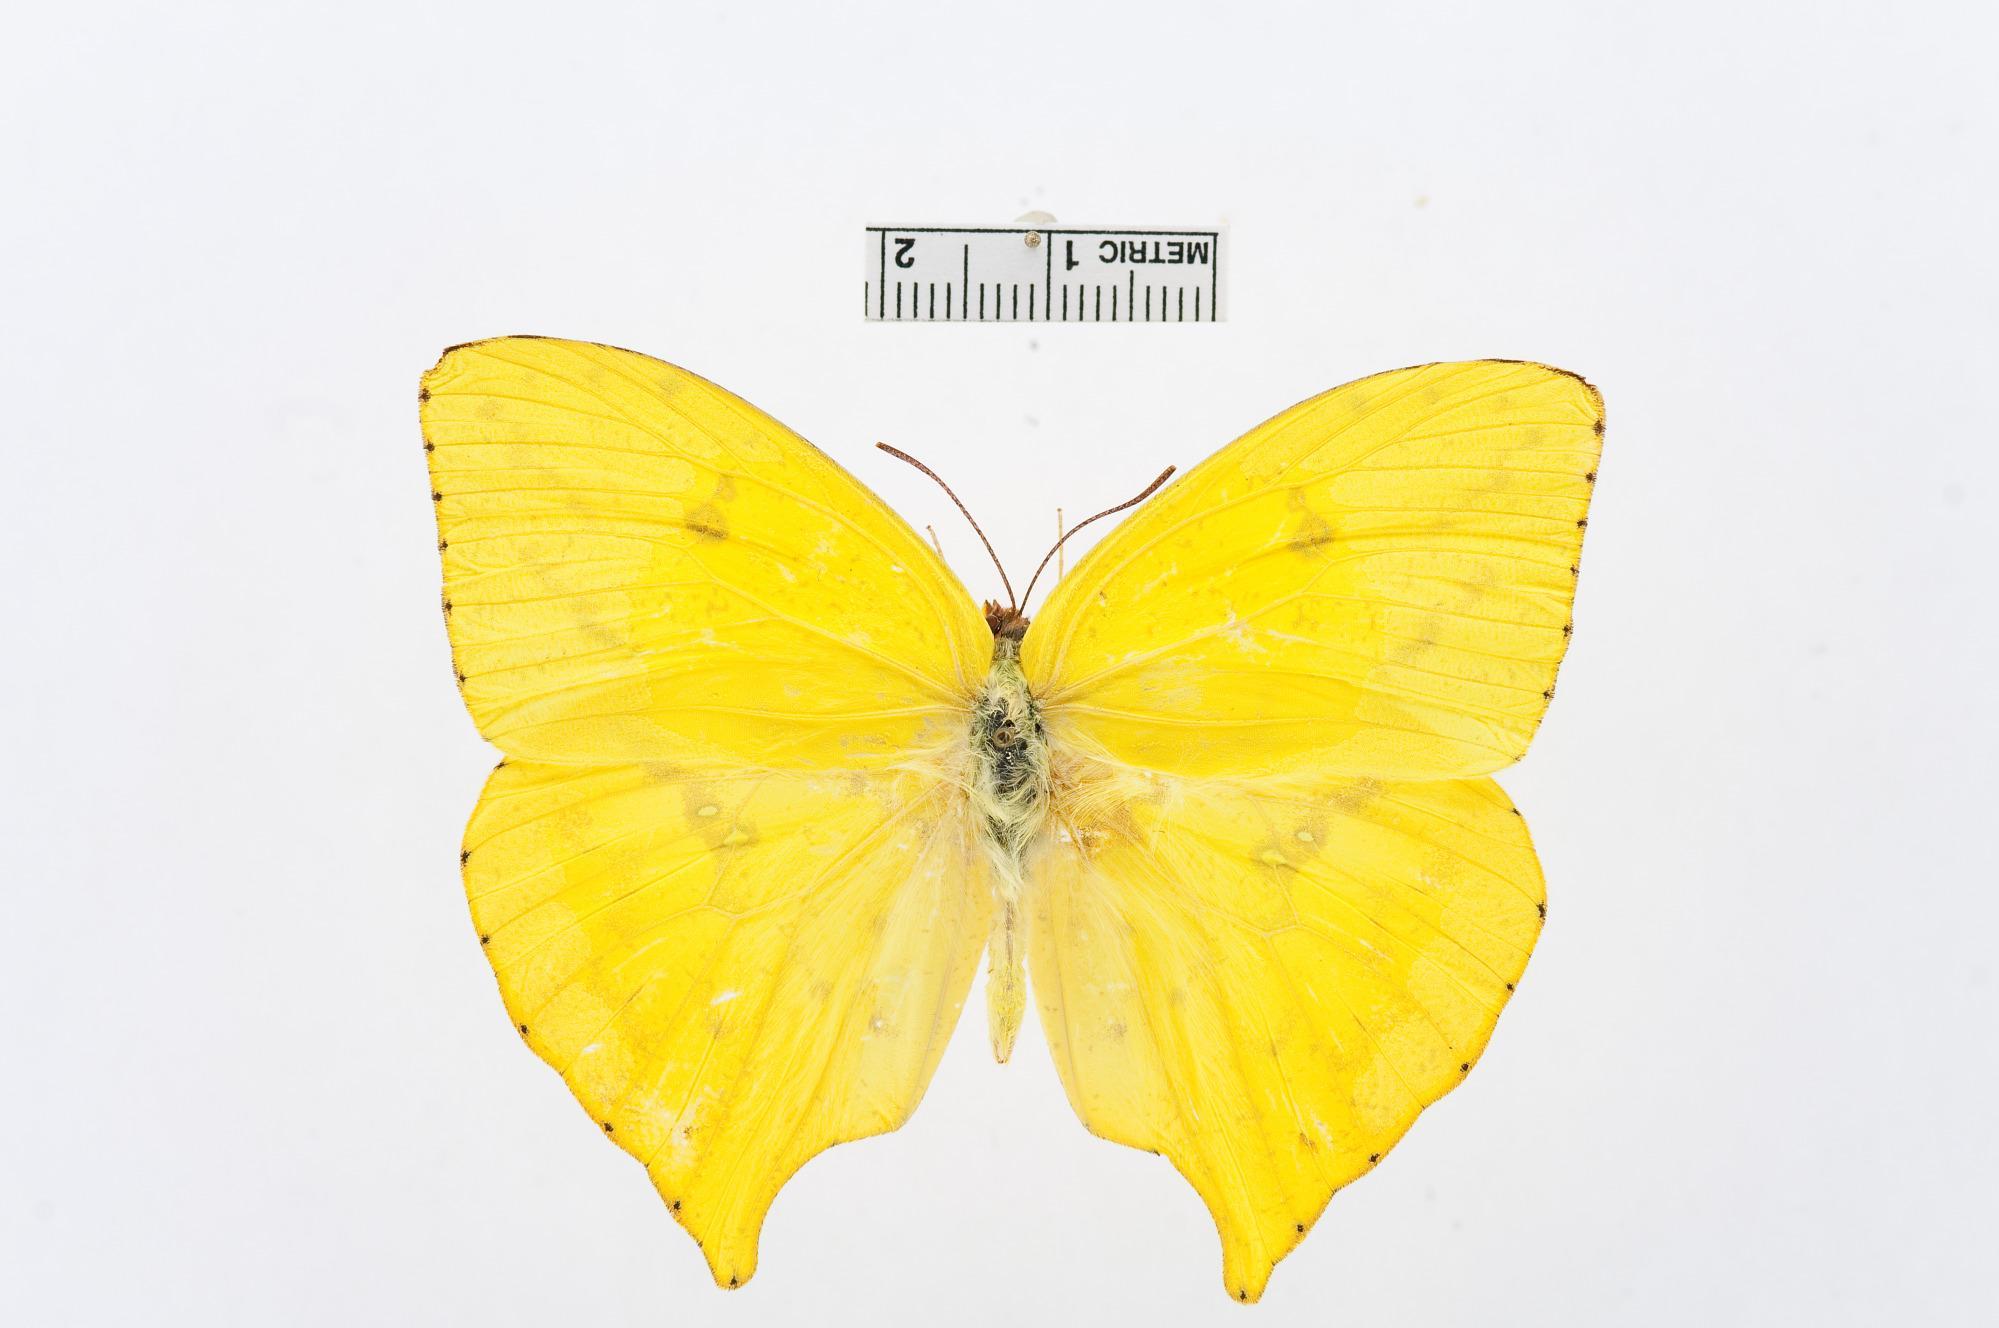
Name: Phoebis neocypris
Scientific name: Phoebis neocypris
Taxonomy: Animalia, Arthropoda, Hexapoda, Insecta, Lepidoptera, Pieridae, Coliadinae